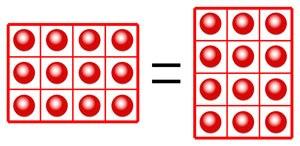
L'illustration de la commutativité de la multiplication par l'arithmétique géométrique
En mathématiques, l’algèbre géométrique regroupe des méthodes géométriques, utilisées par les Grecs de l'Antiquité, pour établir des résultats maintenant classés dans la branche mathématique appelée algèbre. Ces techniques permettent la mise en évidence des propriétés élémentaires de la multiplication, d’effectuer des calculs comme la somme des premiers nombres entiers, ou impairs. Elles permettent d’établir des résultats comme des identités remarquables ou de résoudre une équation du second degré. L’algèbre géométrique fournit aussi des méthodes de résolution plus complexes, comme celles qui montrent l’existence de nombres irrationnels.